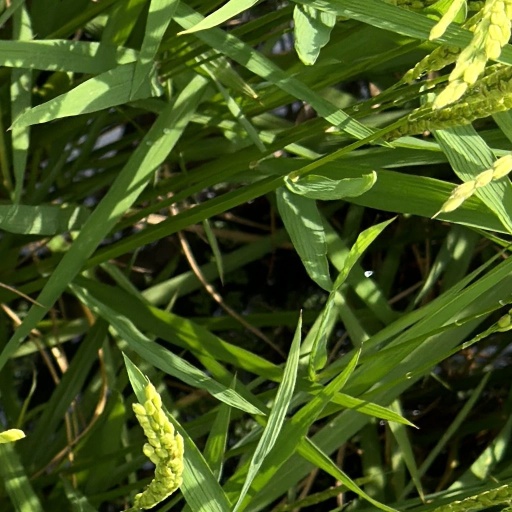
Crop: rice